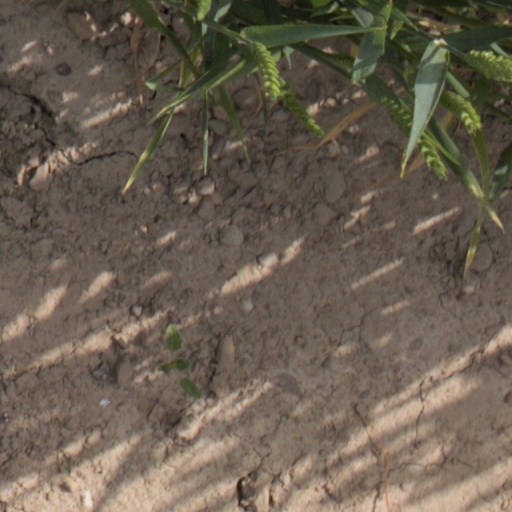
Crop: wheat